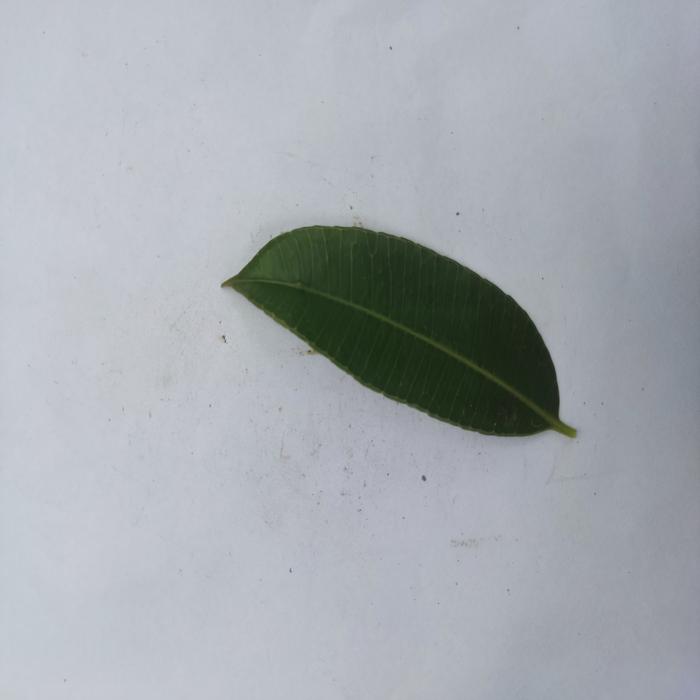
Crop: Hog Plum
Leaf condition: Heathy_Leaf